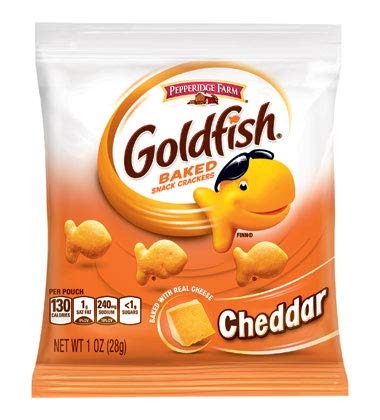
Item Name: Pepperidge Farms Chddar Goldfish - 1 oz. single serve bag, 60 per case
Product Description: Cheddar Goldfish Snack Crackers in a portion control 1 ounce pouch. These baked cheddar snack crackers are in the unique, trademarked Goldfish shape. Goldfish are baked, not fried, and are the #1 cheese snack cracker in households with kids. This product is perfect for vending, a-la-carte sales, boxed lunches, and kids meals.
Value: 60.0
Unit: Ounce

Price: 41.7